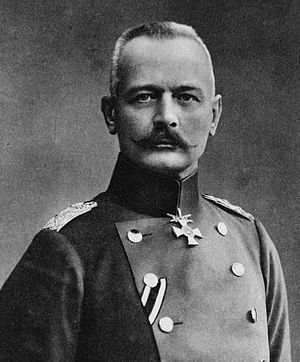
Erich von Falkenhayn
Erich von Falkenhayn
Erich von Falkenhayn var krigsminister og leder af den tyske generalstab i en periode af 1. verdenskrig fra den 14. september 1914 til den 29. august 1916.